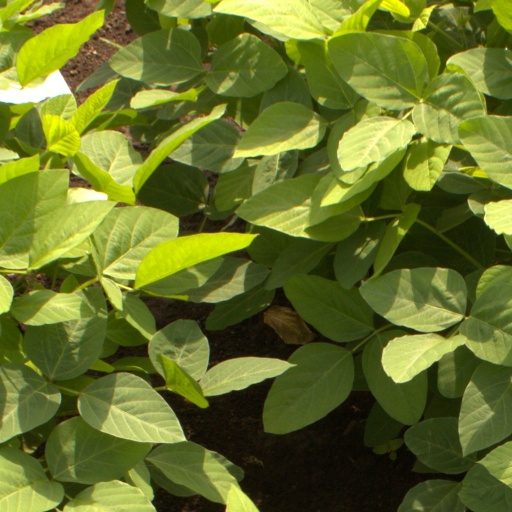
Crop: soybean